Lexus LBX

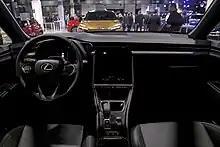
Interior

The LBX is the first Lexus vehicle to use the front-wheel drive, B-segment based GA-B platform. Unlike other Lexus models, the LBX does not include Lexus’ iconic spindle grille, instead the grille is a singular trapezoid shape, similar to the style of the fifth-generation RX. The LBX follows Lexus’ "Resolute Look", which was introduced onto the Lexus LF-S in 2003 and has been featured as a design cue used on Lexus vehicles from the early 2000s. Following the design principle of the "Next Chapter Design", the front-pillars have been pulled back to make the cabin seem small.